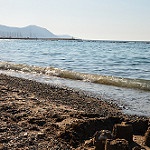
Label: sea